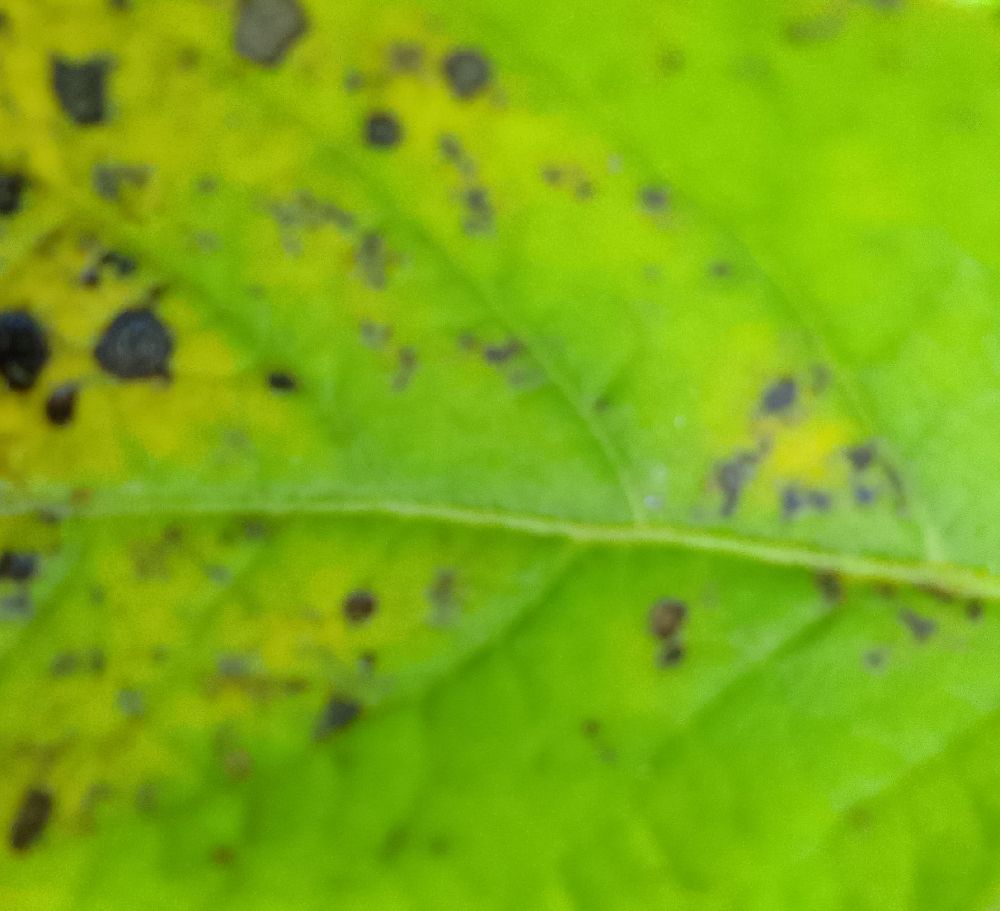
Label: Early blight